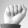
ASL letter: A